Religion in Tokelau

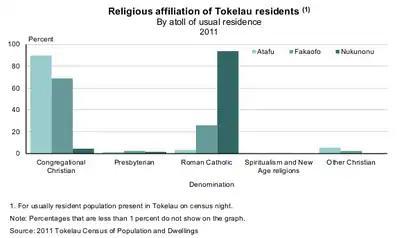
Religious affiliation of Tokelau residents by atoll of usual residence, 2011

In 2016, the majority of Tokelau’s usually resident population on Atafu (78.3%) and Fakaofo (62.7%) identified as Congregational Christians. While this denomination has remained the largest on both islands, the proportion of residents identifying with it has declined. On Atafu, the figure dropped from 95.4% in the 2006 Census to 89.8% in 2011. Similarly, on Fakaofo, it decreased from 70.7% in 2006 to 68.9% in 2011.